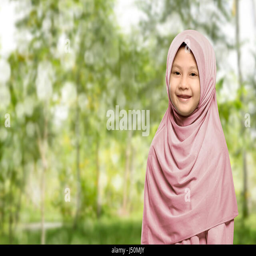
cheerful muslim woman wearing hijab standing in the park